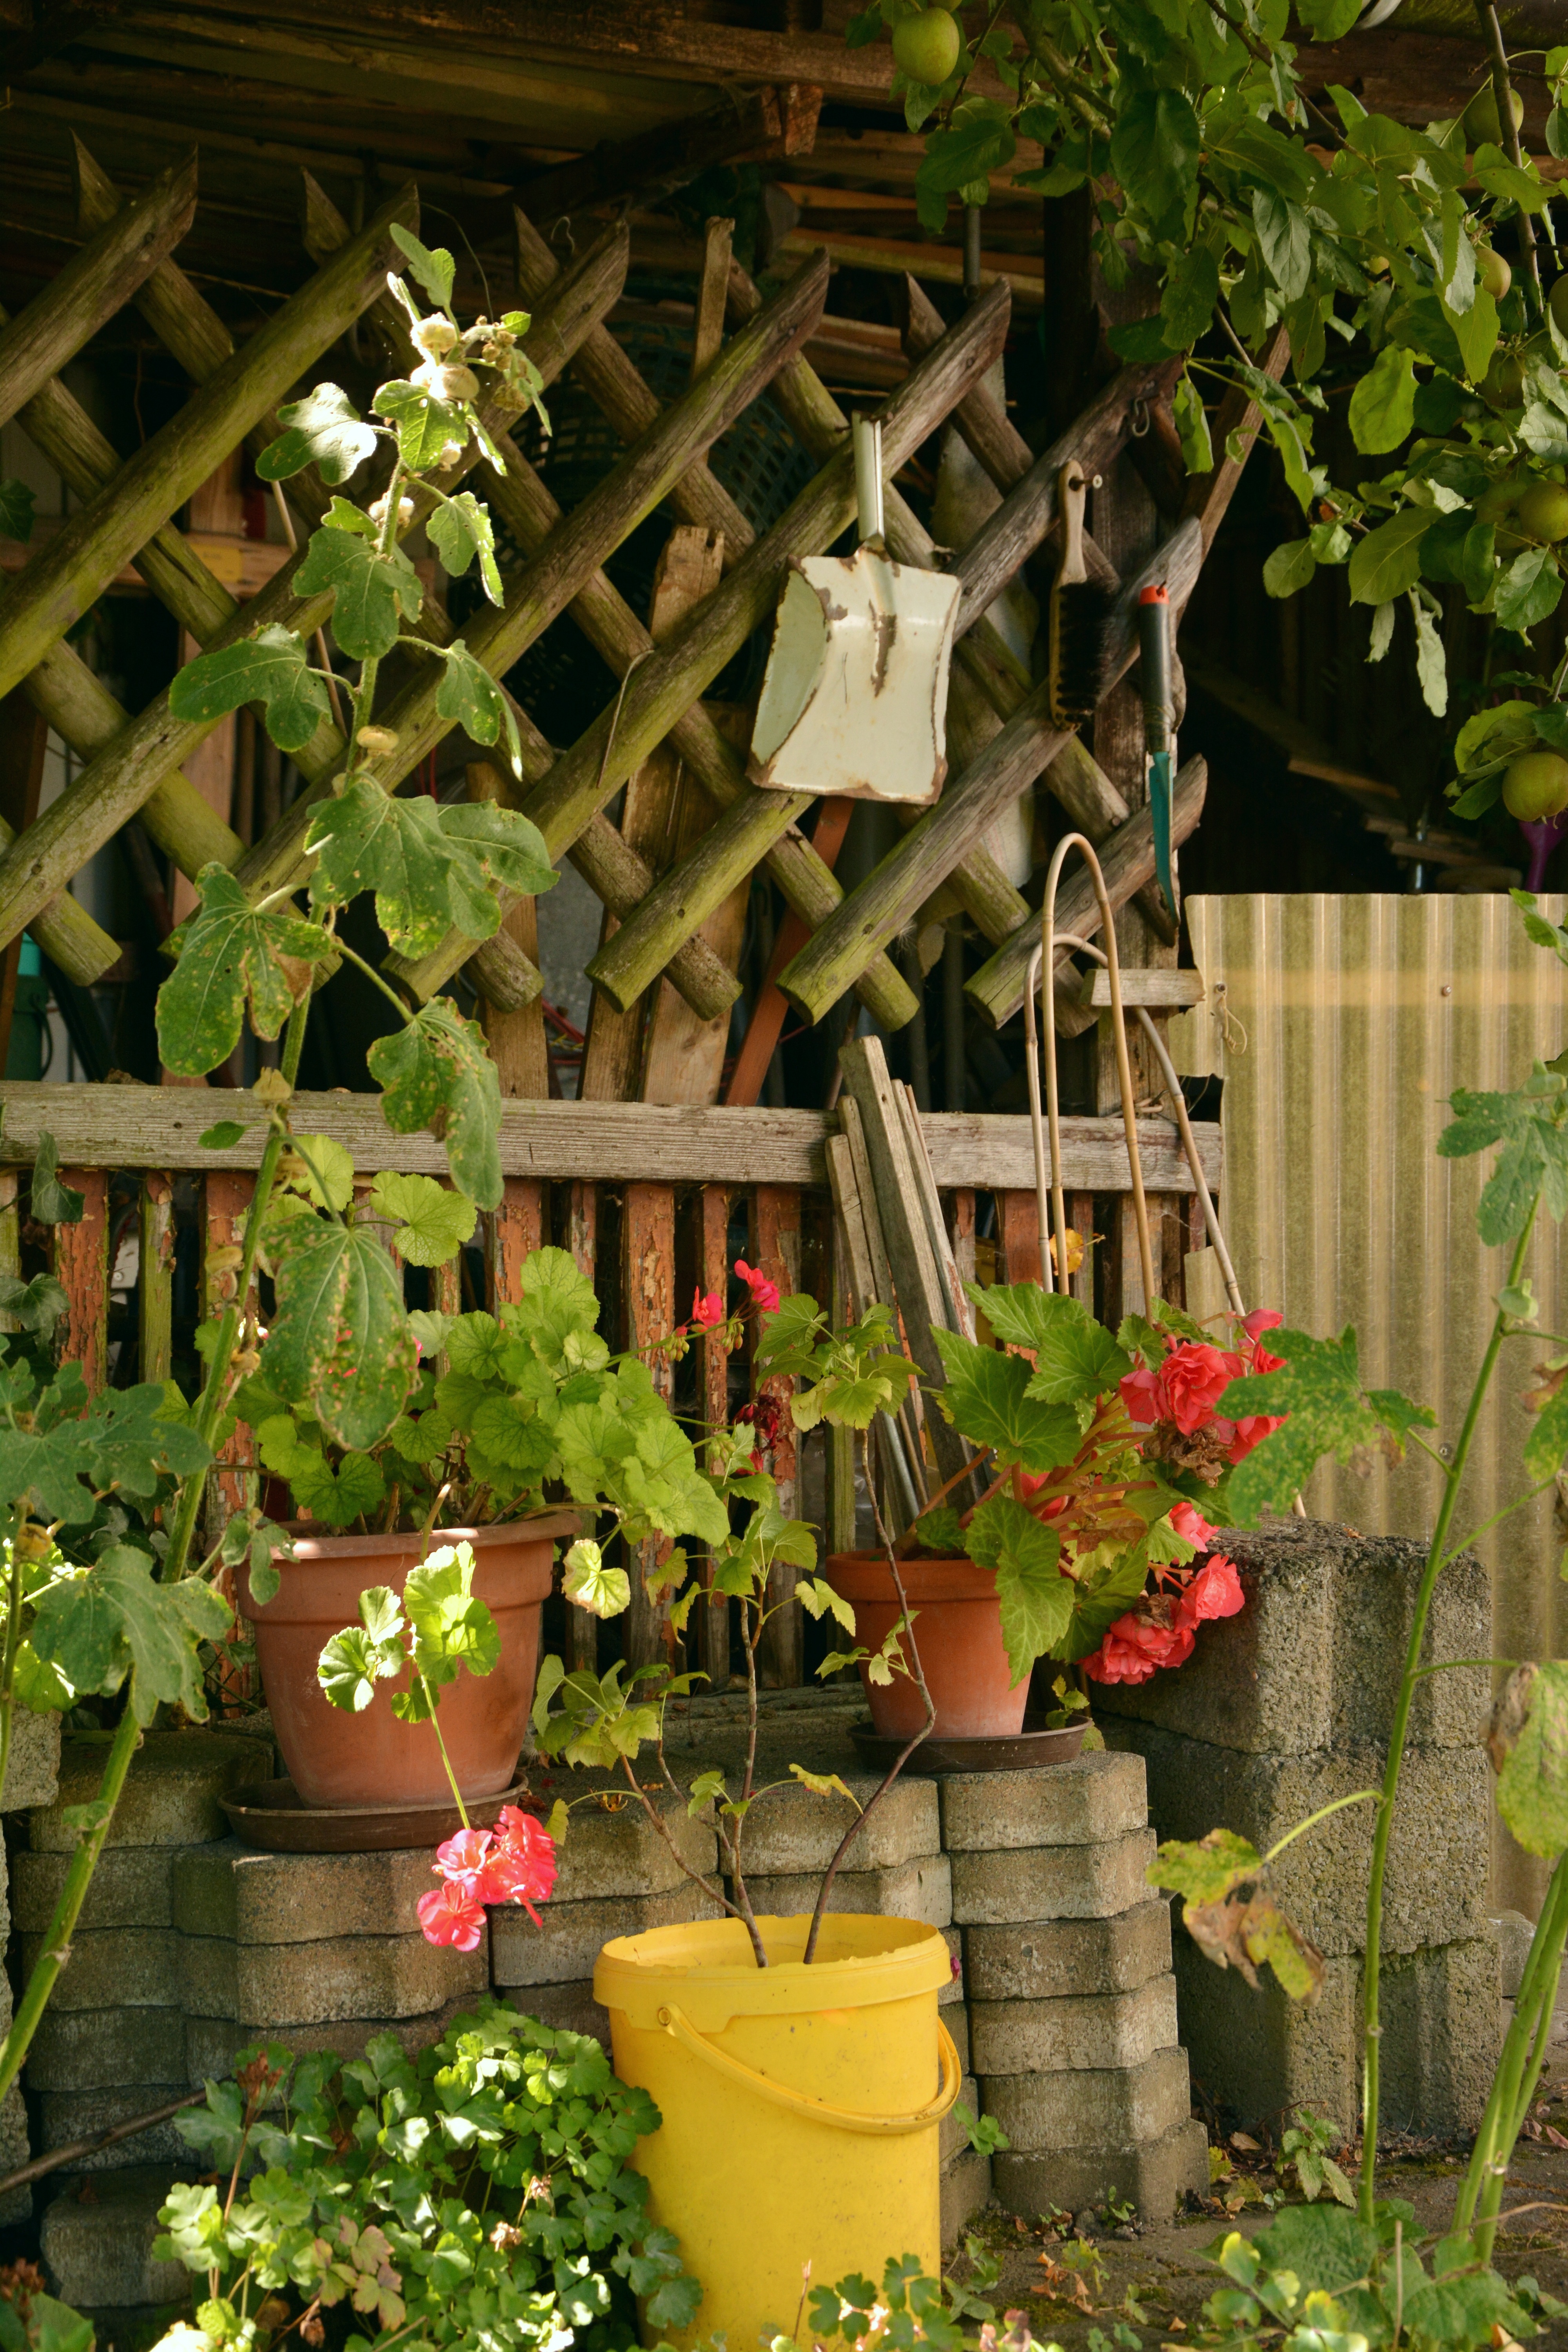
flower, idyllic, backyard, botany, garden, greenhouse, gardening, yard, floristry, wild garden, garden shed, after work, allotment, flower pots, hodge podge, idyllic garden, garden corner, man made object, outdoor structure